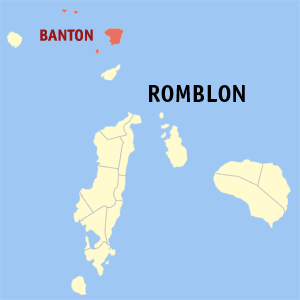
Banton est une localité de la province de Romblon, aux Philippines. En 2015, elle compte 5 536 habitants.